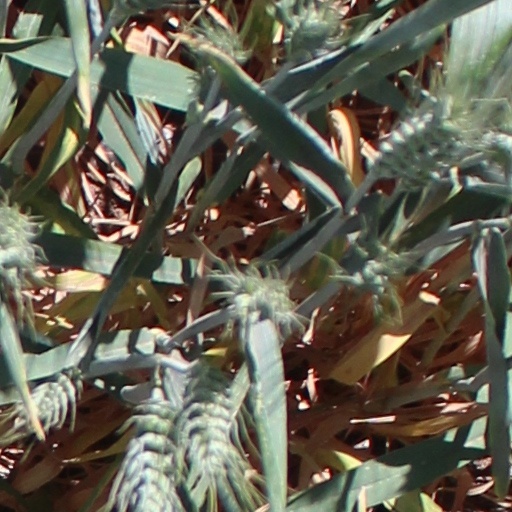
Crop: wheat